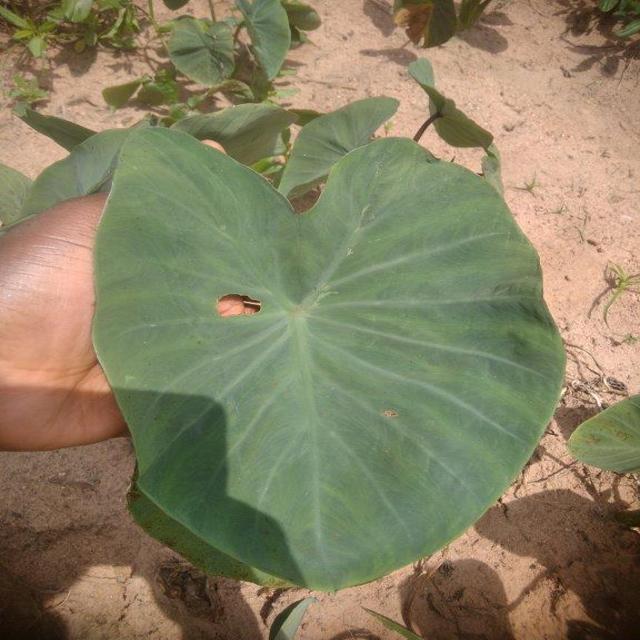
Label: Healthy